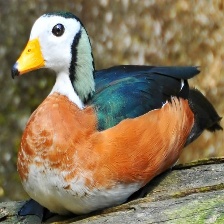
Species: AFRICAN PYGMY GOOSE
Scientific name: NETTAPUS AURITUS
ImageNet parent category: goose